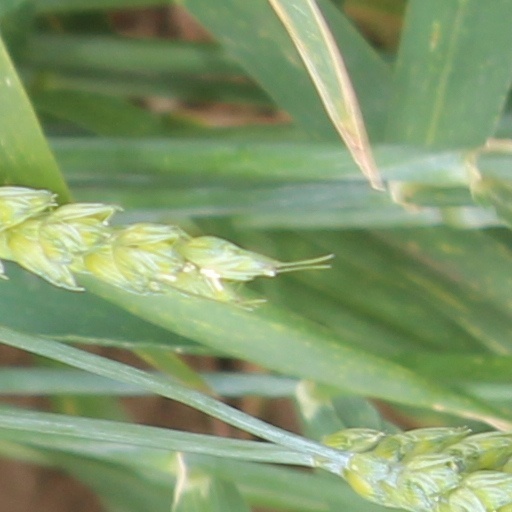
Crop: wheat